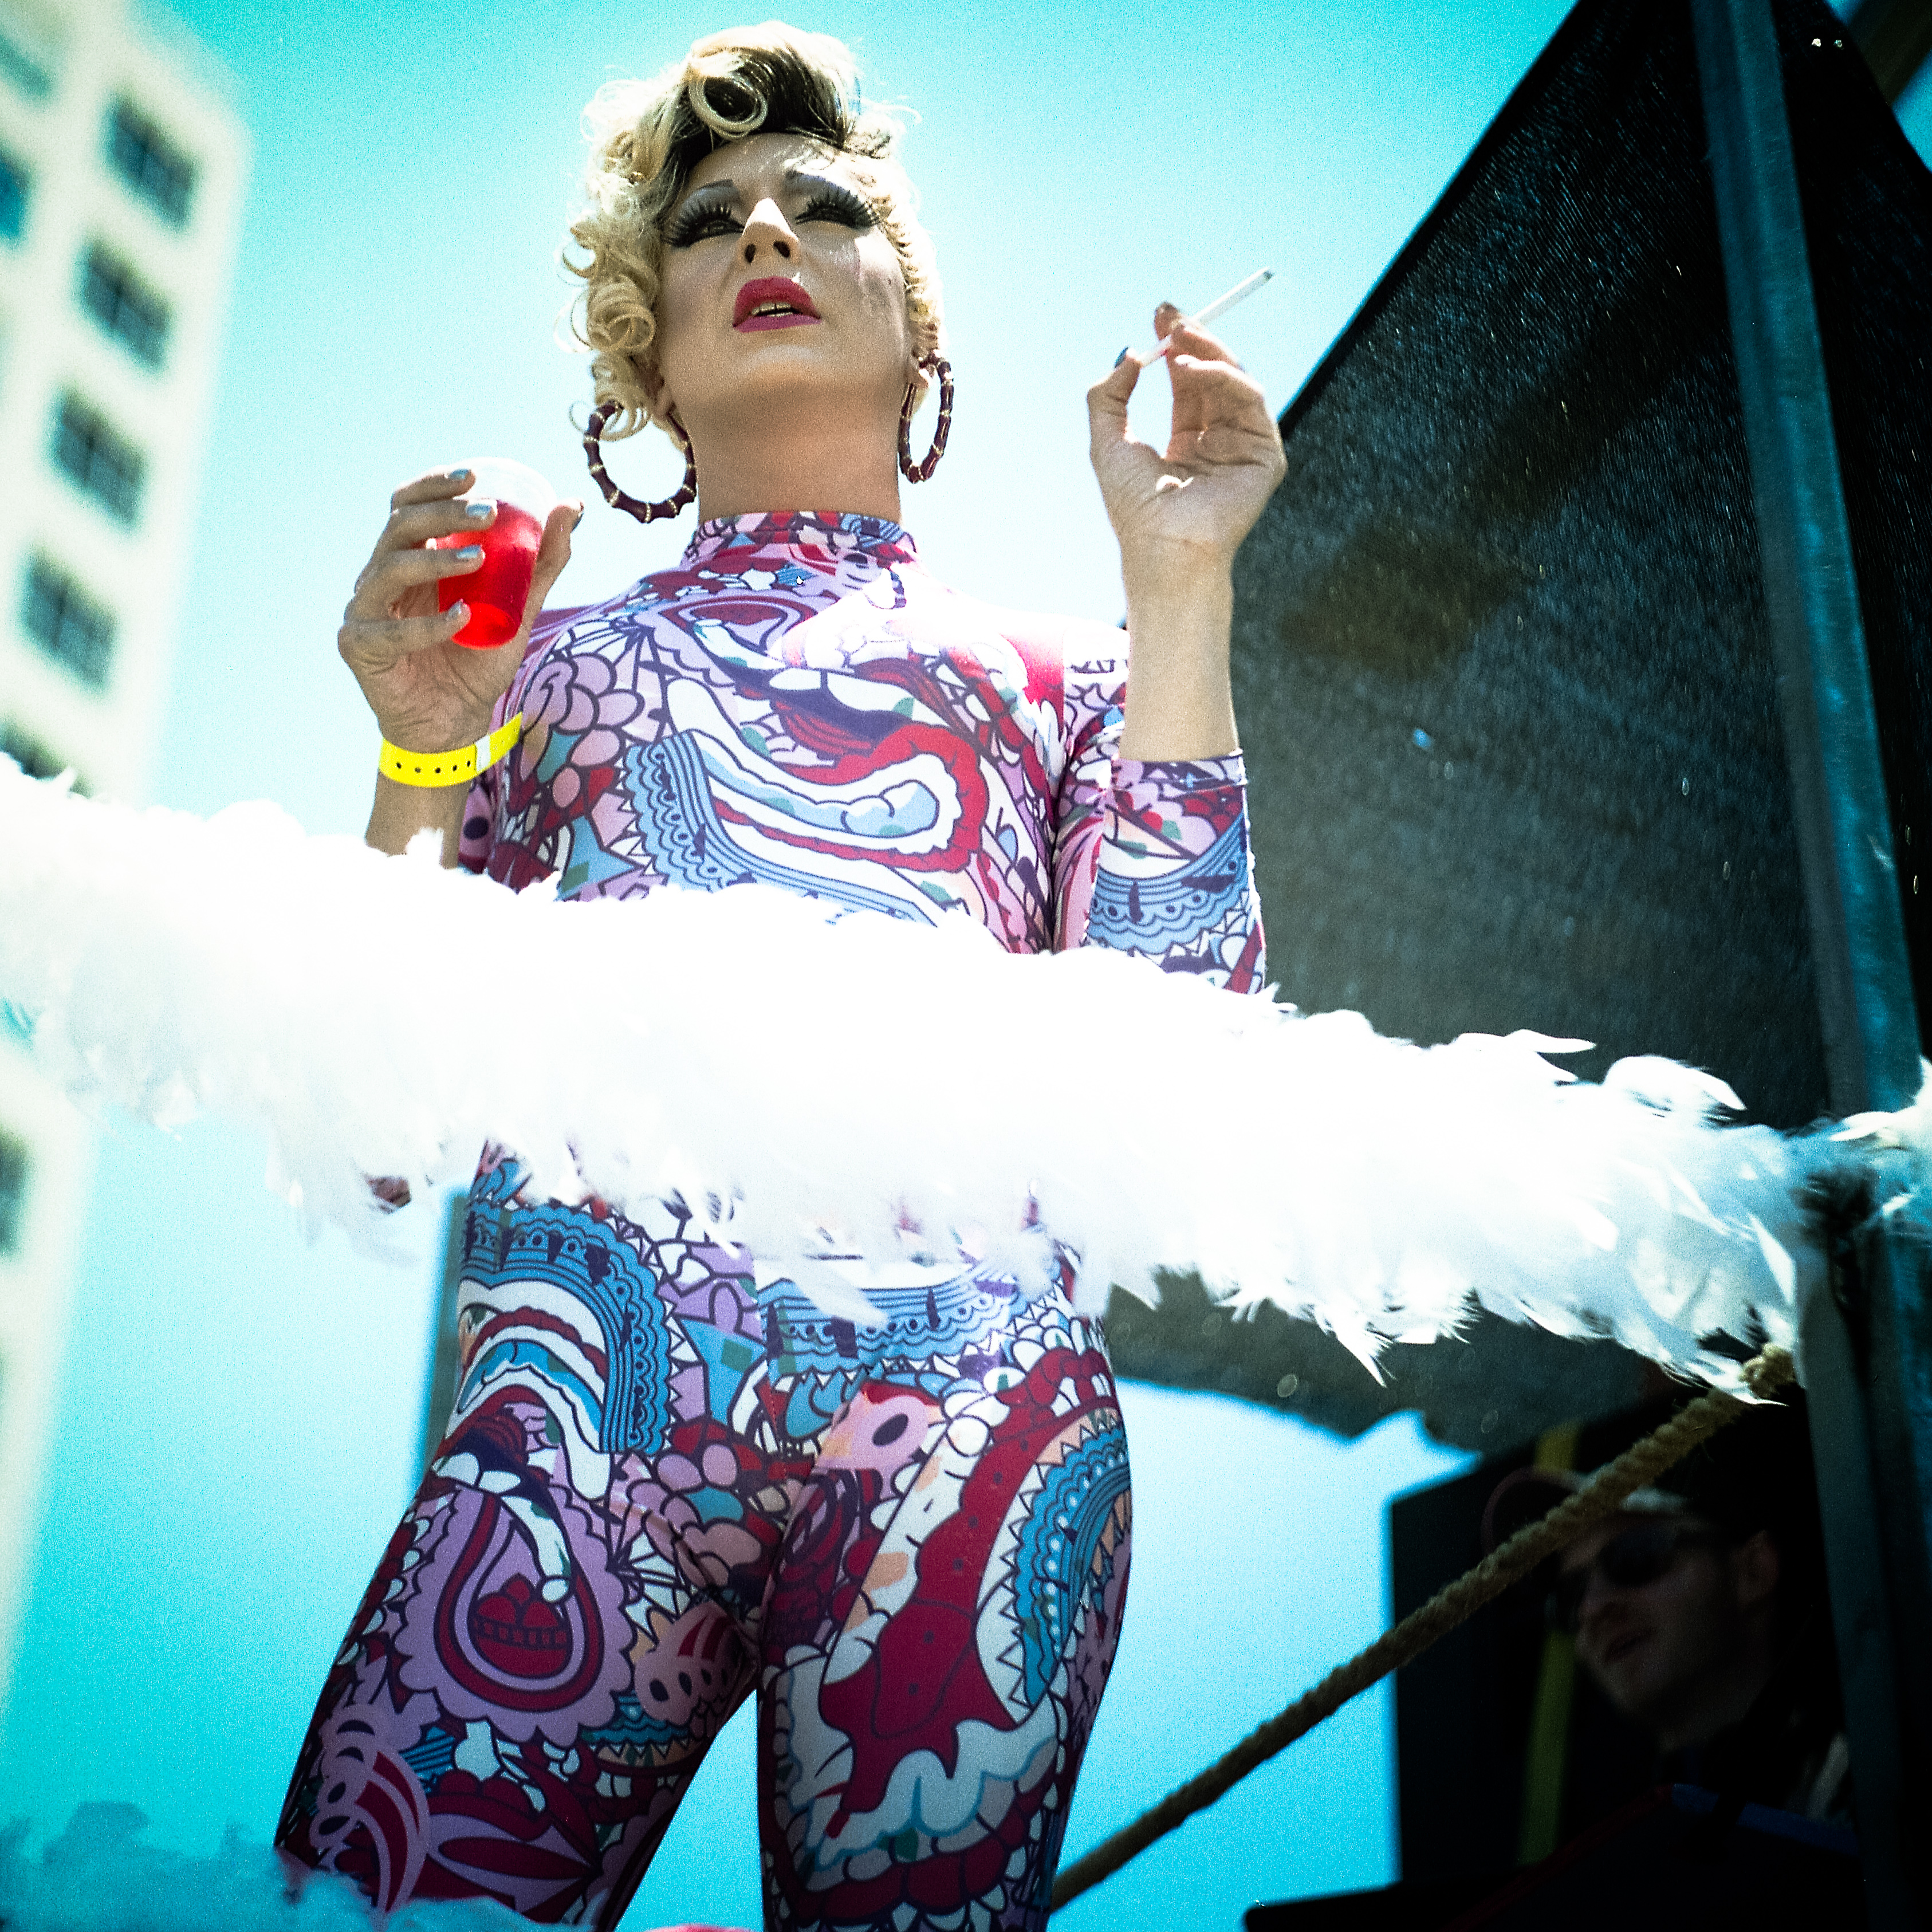
film, analog, fashion, blue, parade, performance art, candid, performance, 6x6, mediumformat, kodakportra400, epsonv550, tlv, salyut, industar29, onthejob, colorfilm, photo shoot